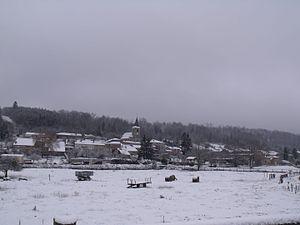
vue générale de la commune durant l'hiver 2011